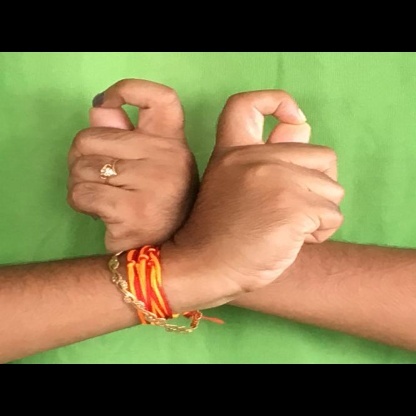
Mudra: Berunda